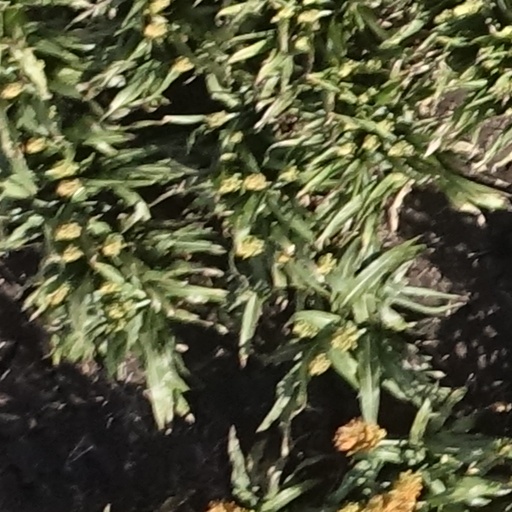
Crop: sorghum